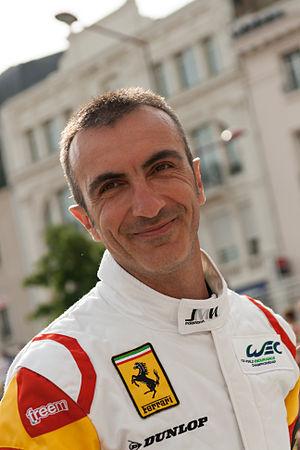
Andrea Bertolini lors du Pesage aux 24H du Mans 2013
Andrea Bertolini est un pilote automobile italien engagé dans le Championnat du monde d'endurance FIA après avoir remporté le Championnat FIA GT et le Championnat du monde FIA GT1 avec le Vitaphone Racing.